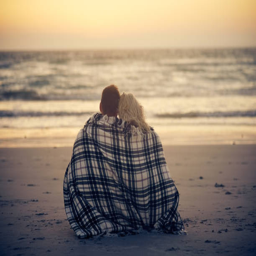
there 's nothing more romantic that watching the sunset